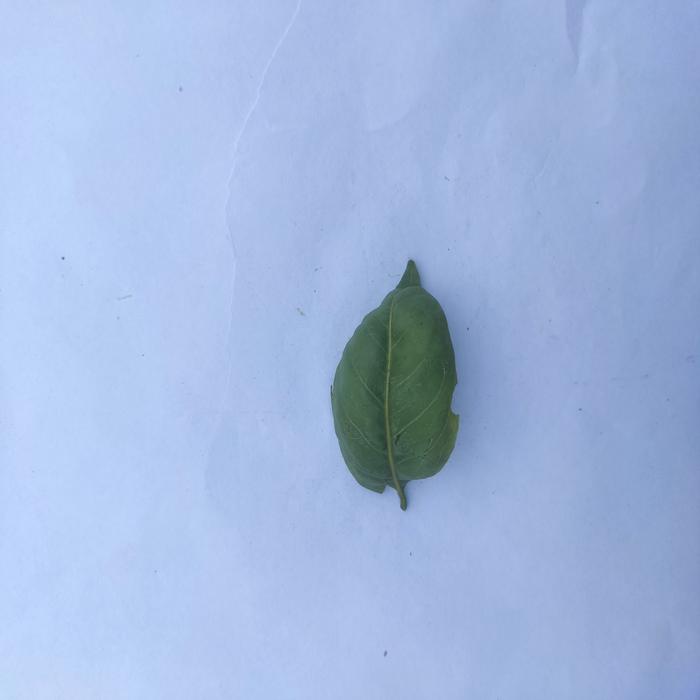
Crop: Aegle Marmelos
Leaf condition: Leaf_Curl